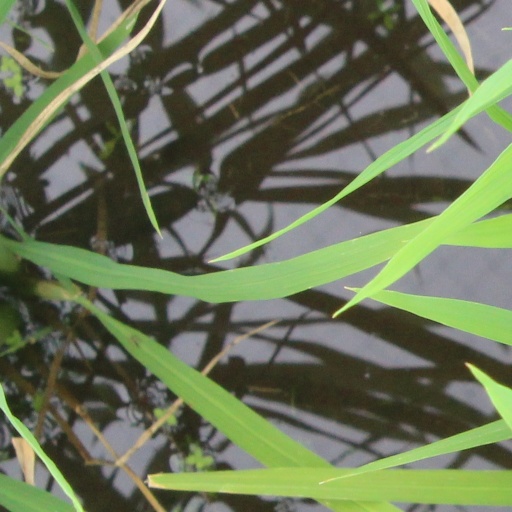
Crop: rice